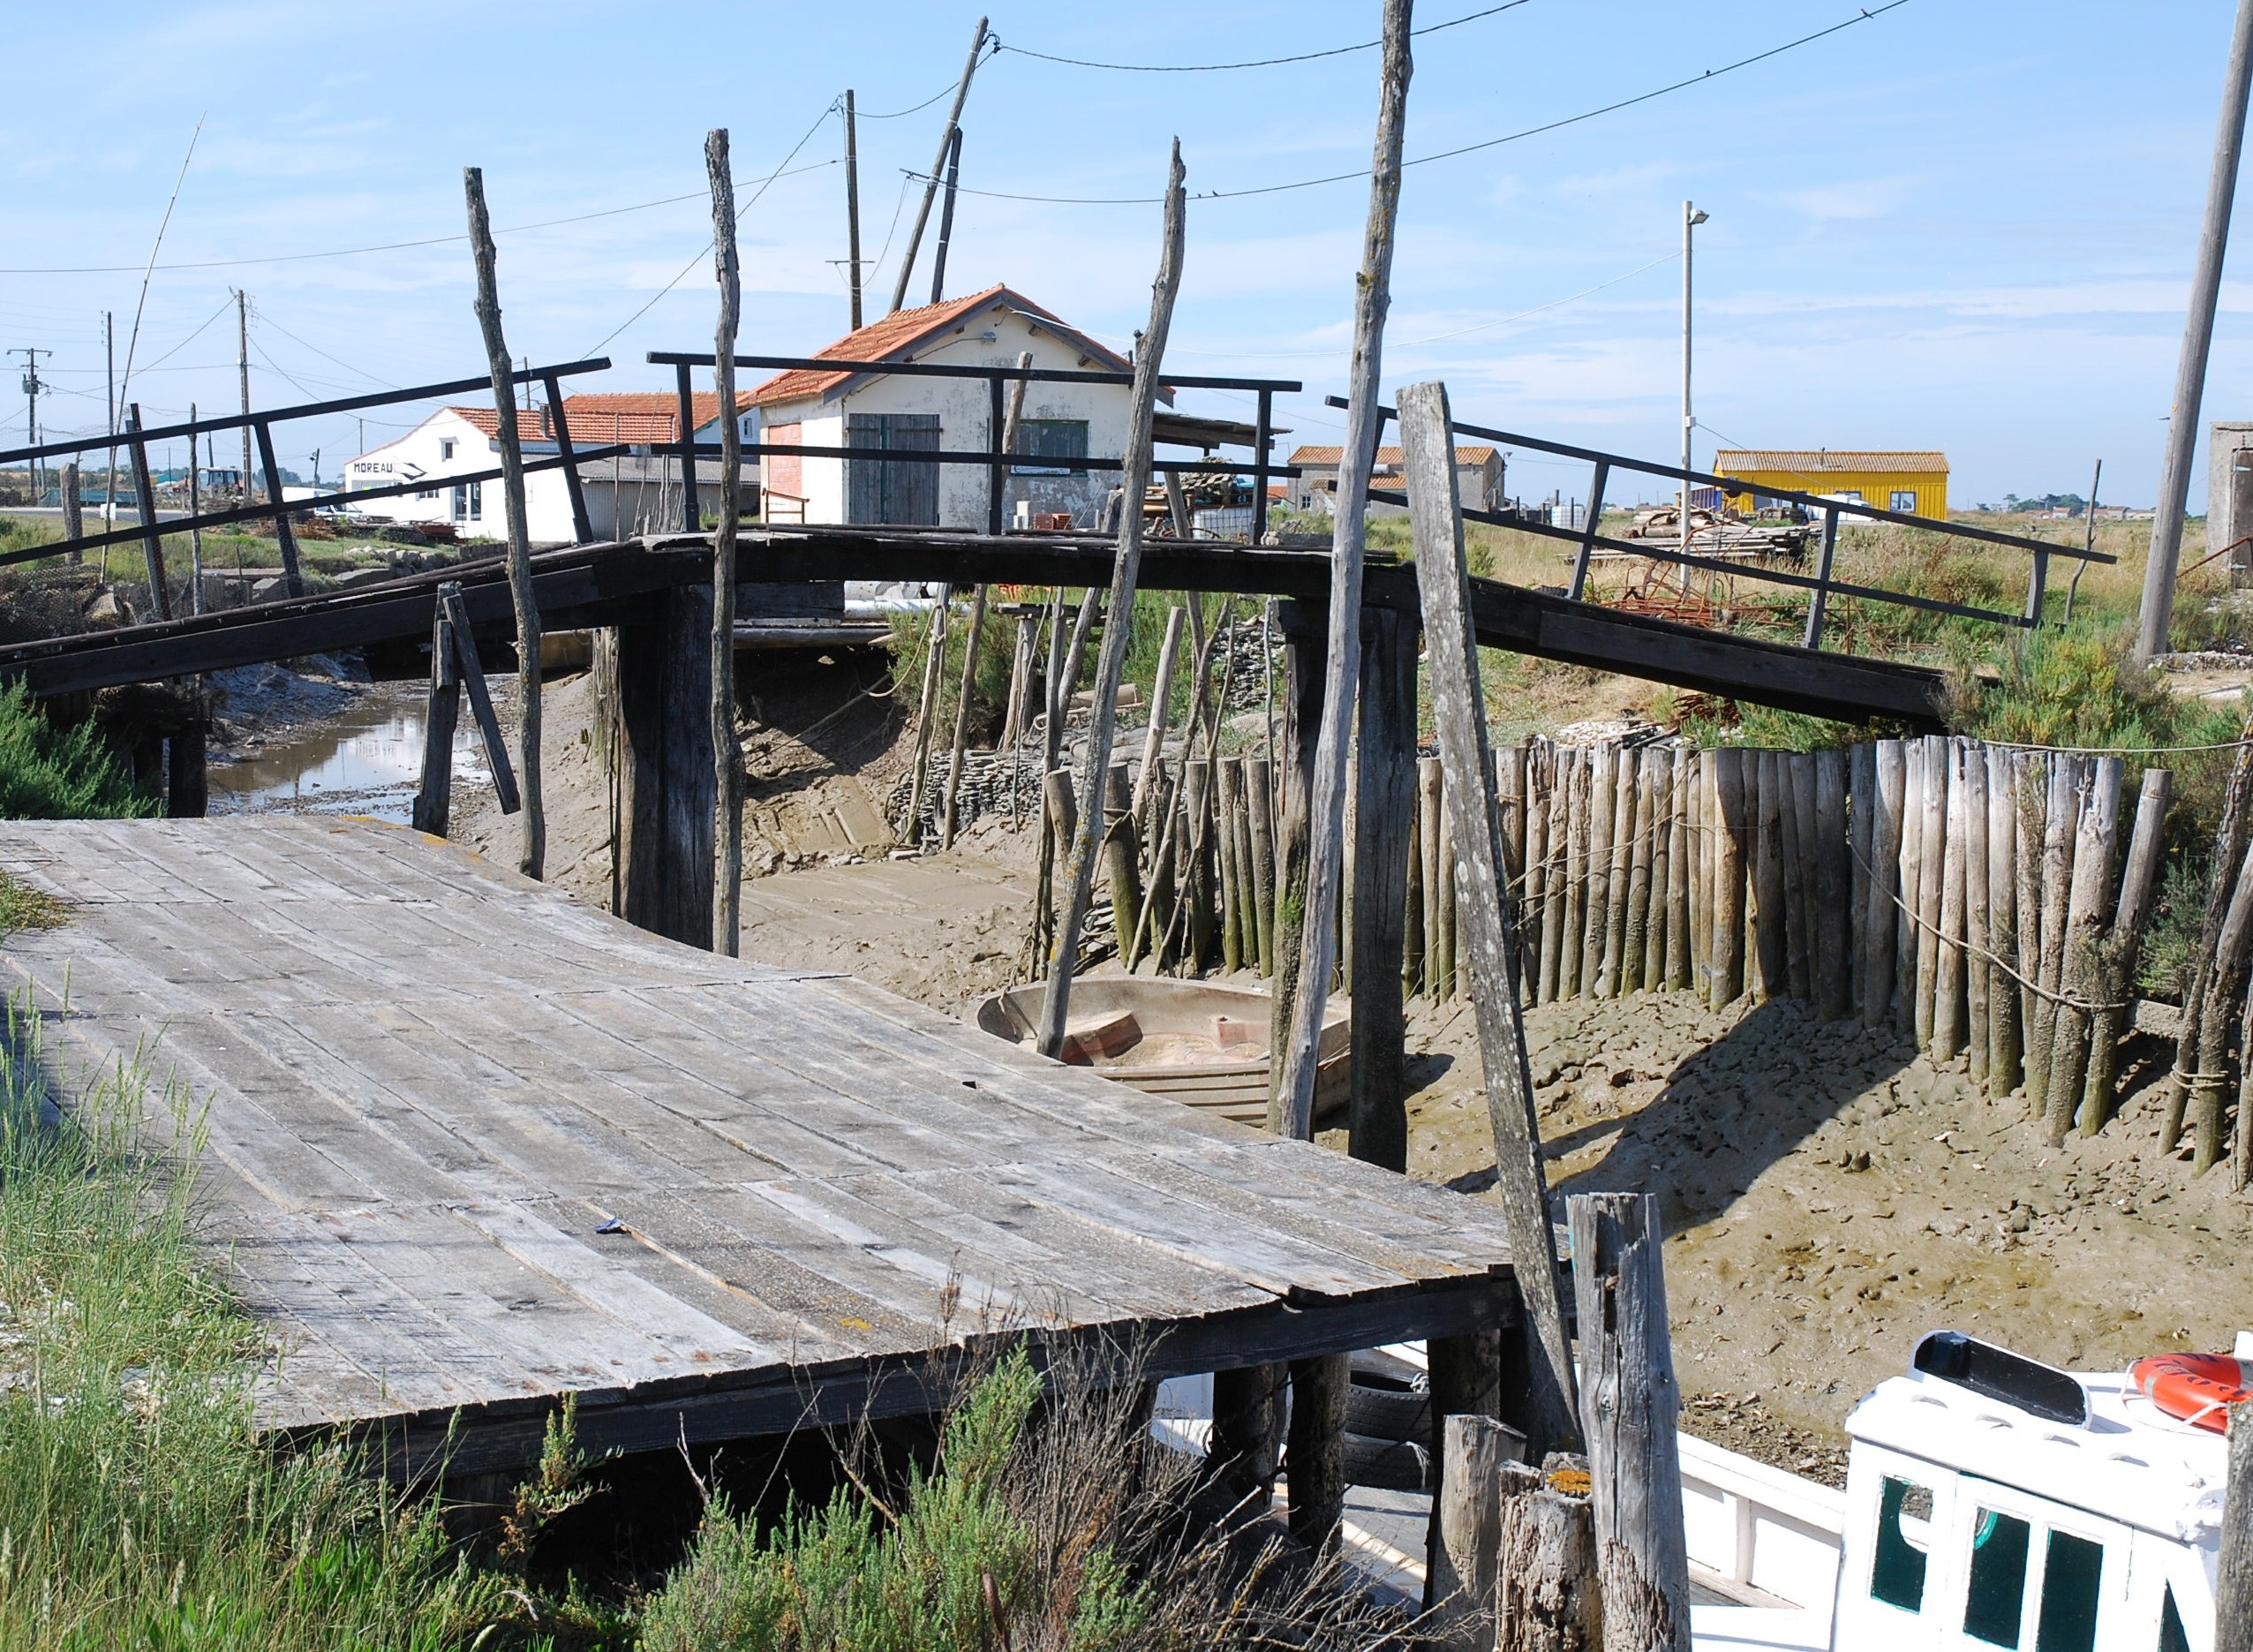
boat, bridge, walkway, shack, vehicle, oyster, pontoon, channel, truss bridge, outdoor structure